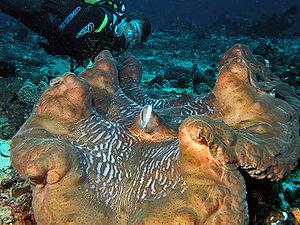
Le genre Tridacna regroupe des mollusques bivalves de l'ordre des Veneroida, communément appelés « bénitiers ».